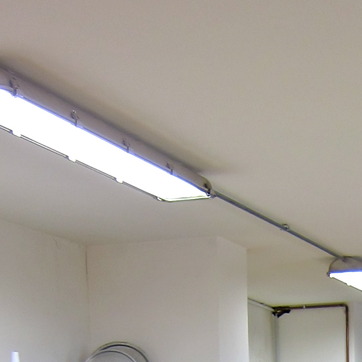
Material: glass